France in the Eurovision Song Contest 2007

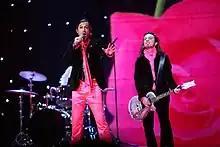
Les Fatals Picards during a rehearsal before the final

Les Fatals Picards took part in technical rehearsals on 7 and 8 May, followed by dress rehearsals on 11 and 12 May. During the running order draw for the semi-final and final on 12 March 2007, France was placed to perform in position 13 in the final, following the entry from and before the entry from .